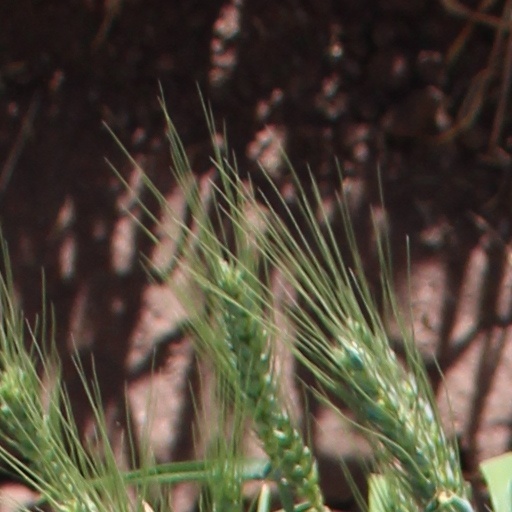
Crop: wheat